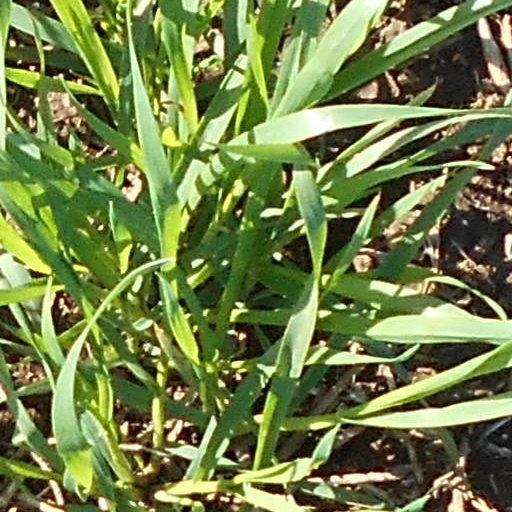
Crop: wheat